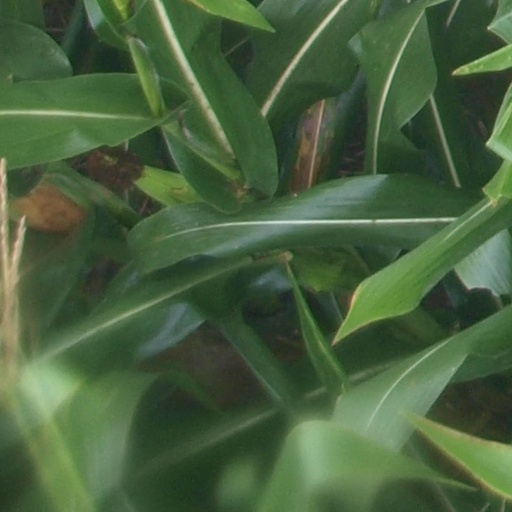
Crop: maize; corn